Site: brandenburg
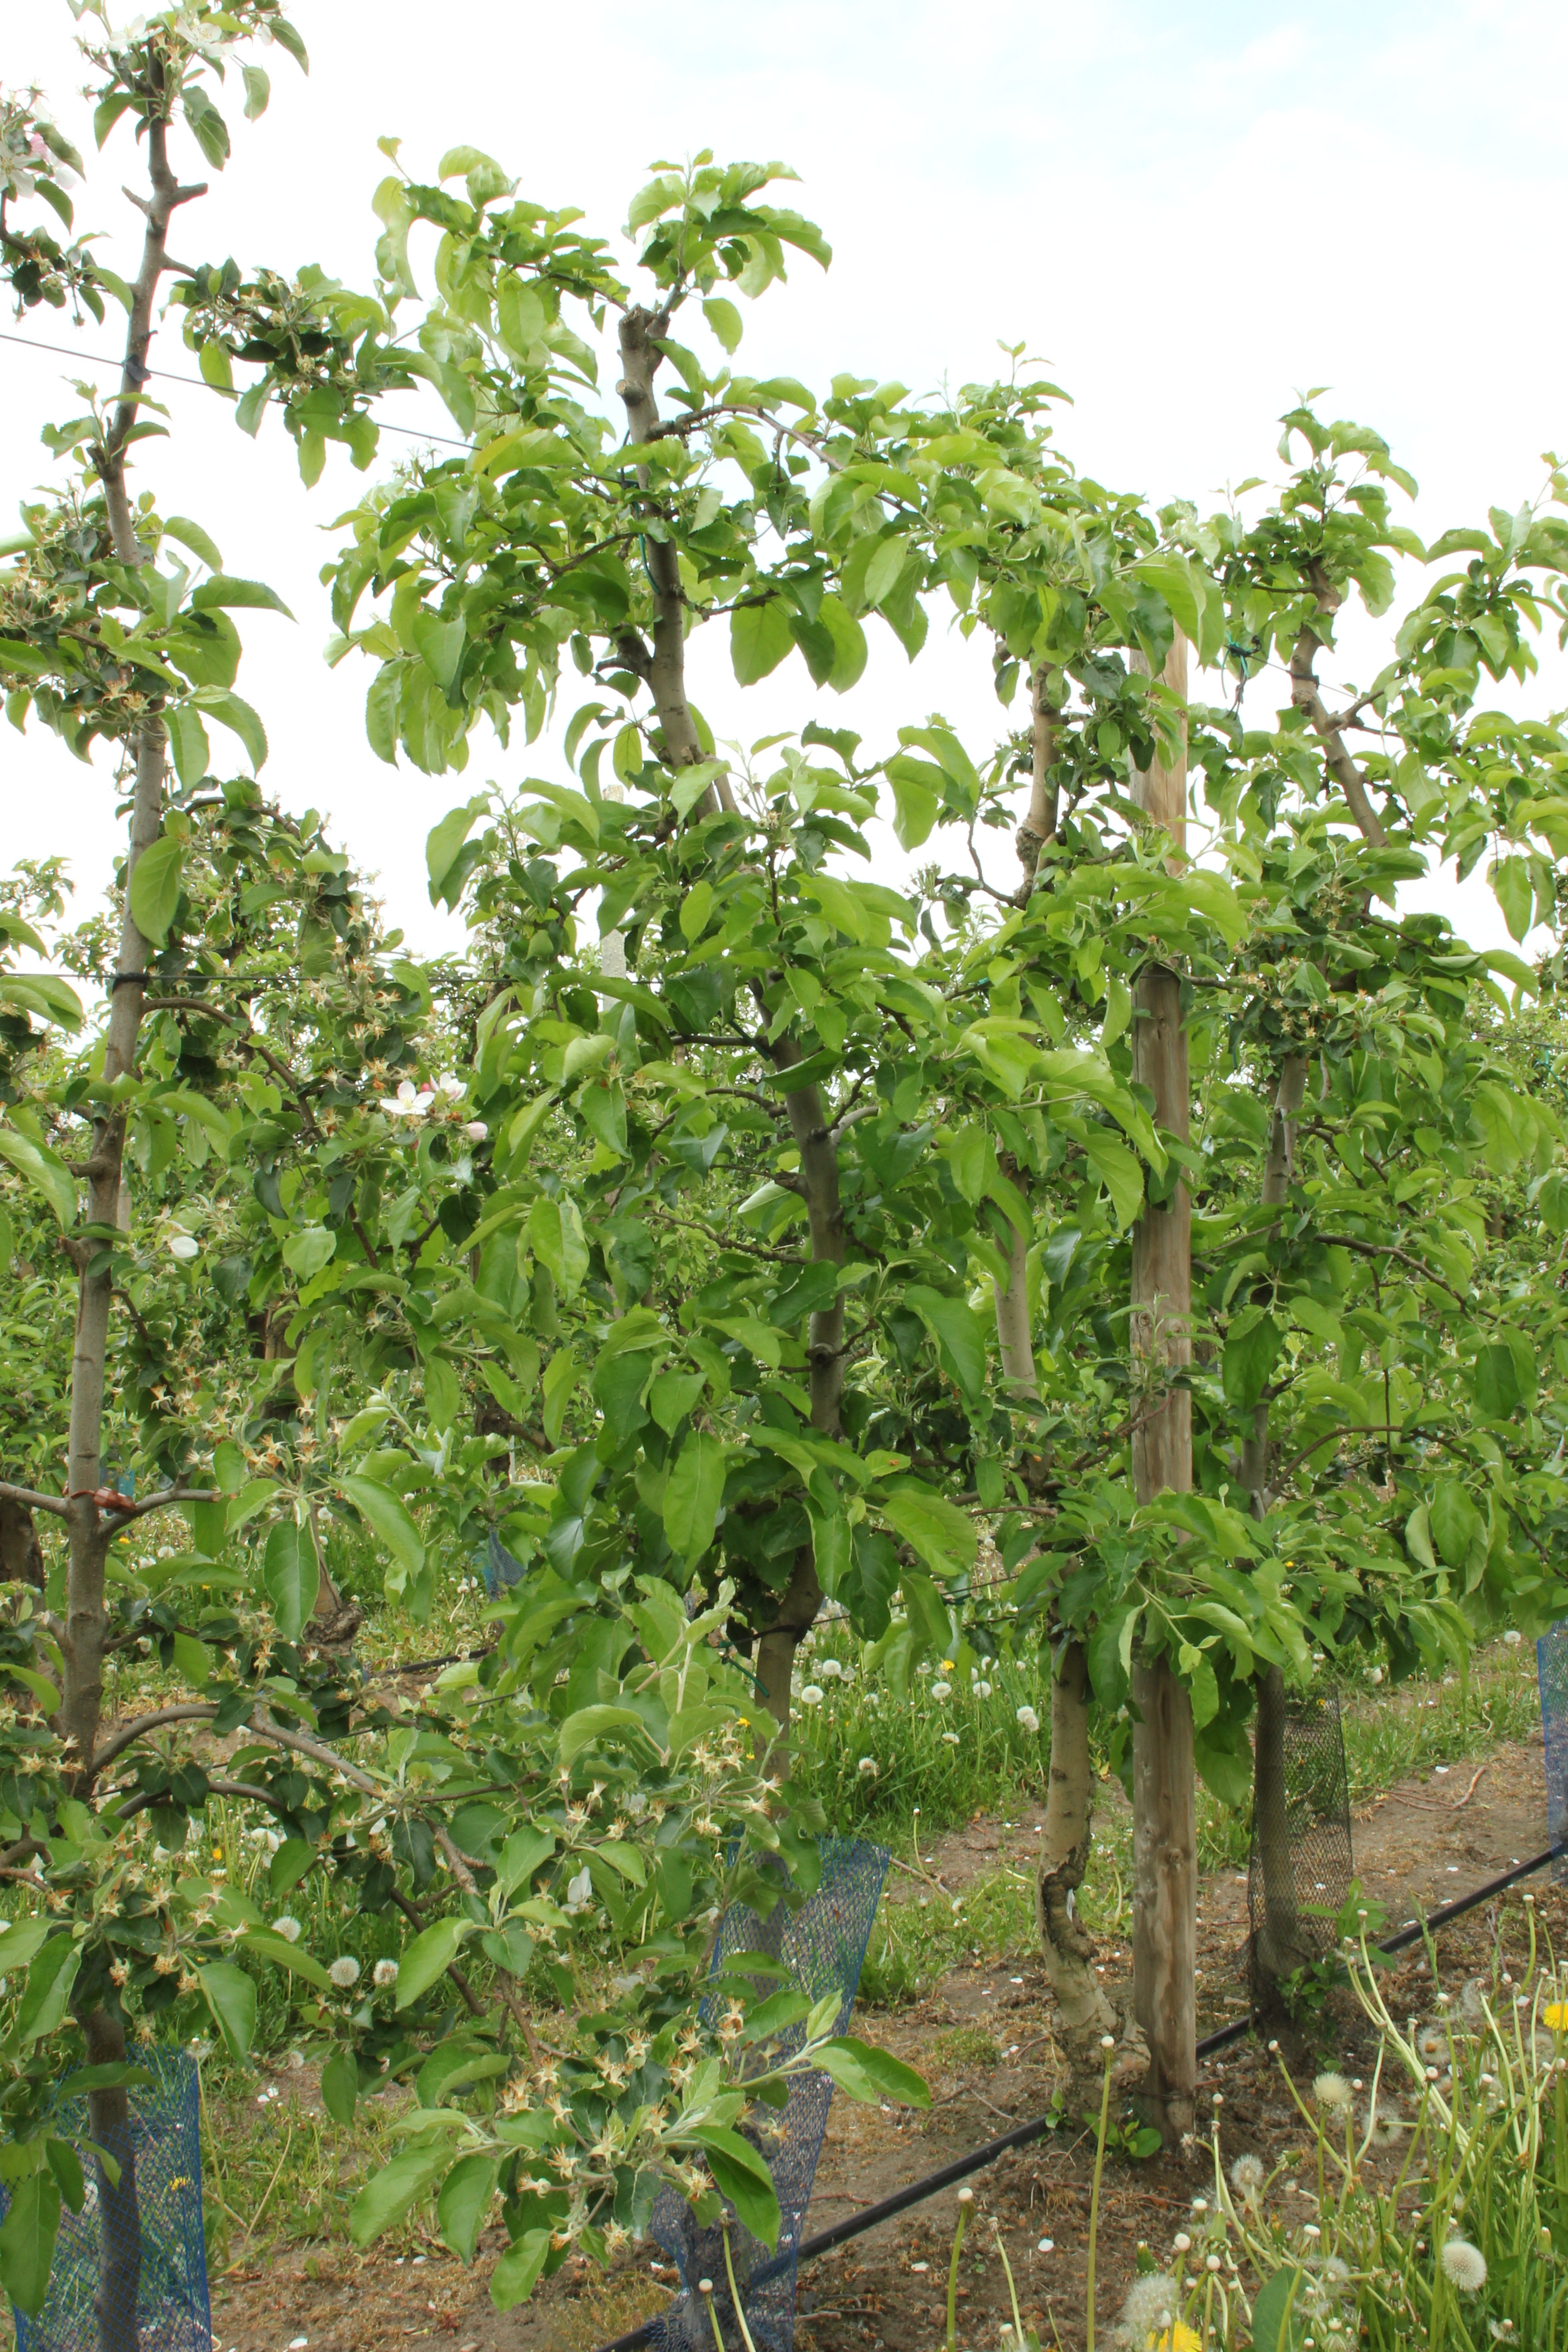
Growth stage (BBCH 67): Flowering